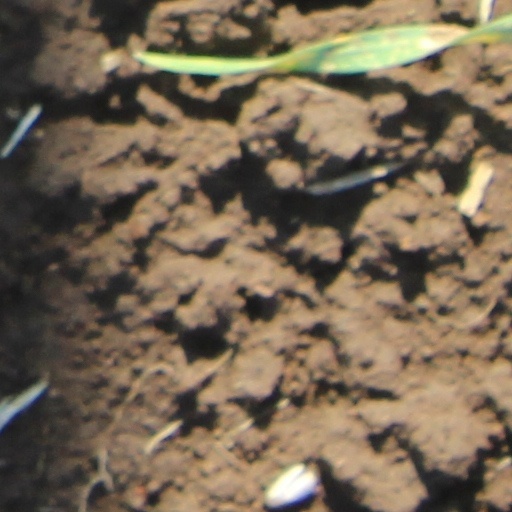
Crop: wheat